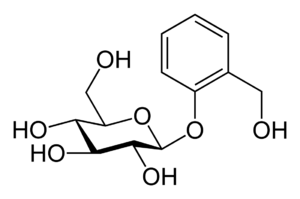
Les hétérosides sont des molécules nées de la condensation d’un sucre et d'une substance non glucidique.